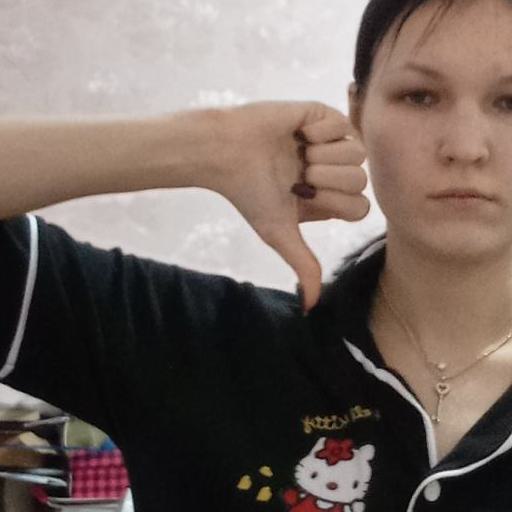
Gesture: dislike